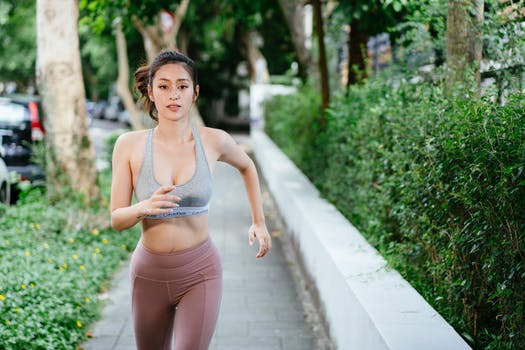
Label: No Watermark